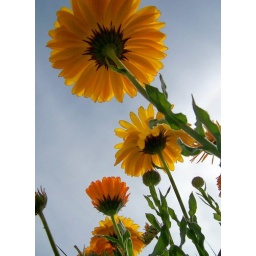
#89: in the flower forest